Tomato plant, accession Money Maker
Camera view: tilt-top (135 deg); turntable rotation: 150 degrees
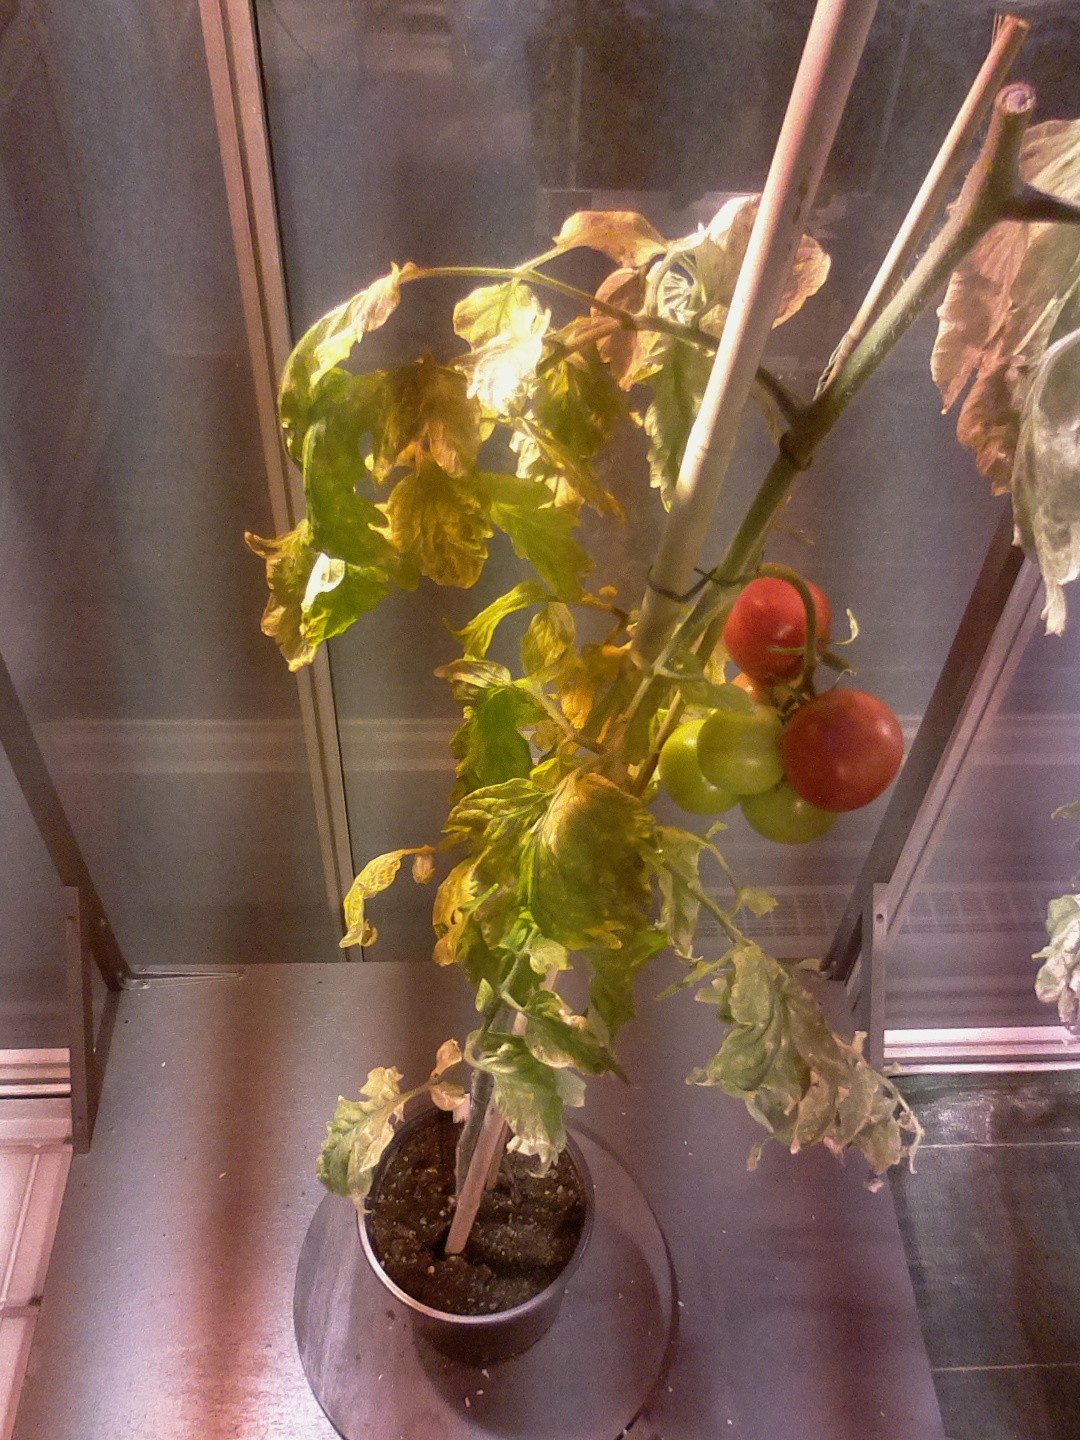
BBCH growth stage 84: 40%-50% of fruits show typical fully ripe color